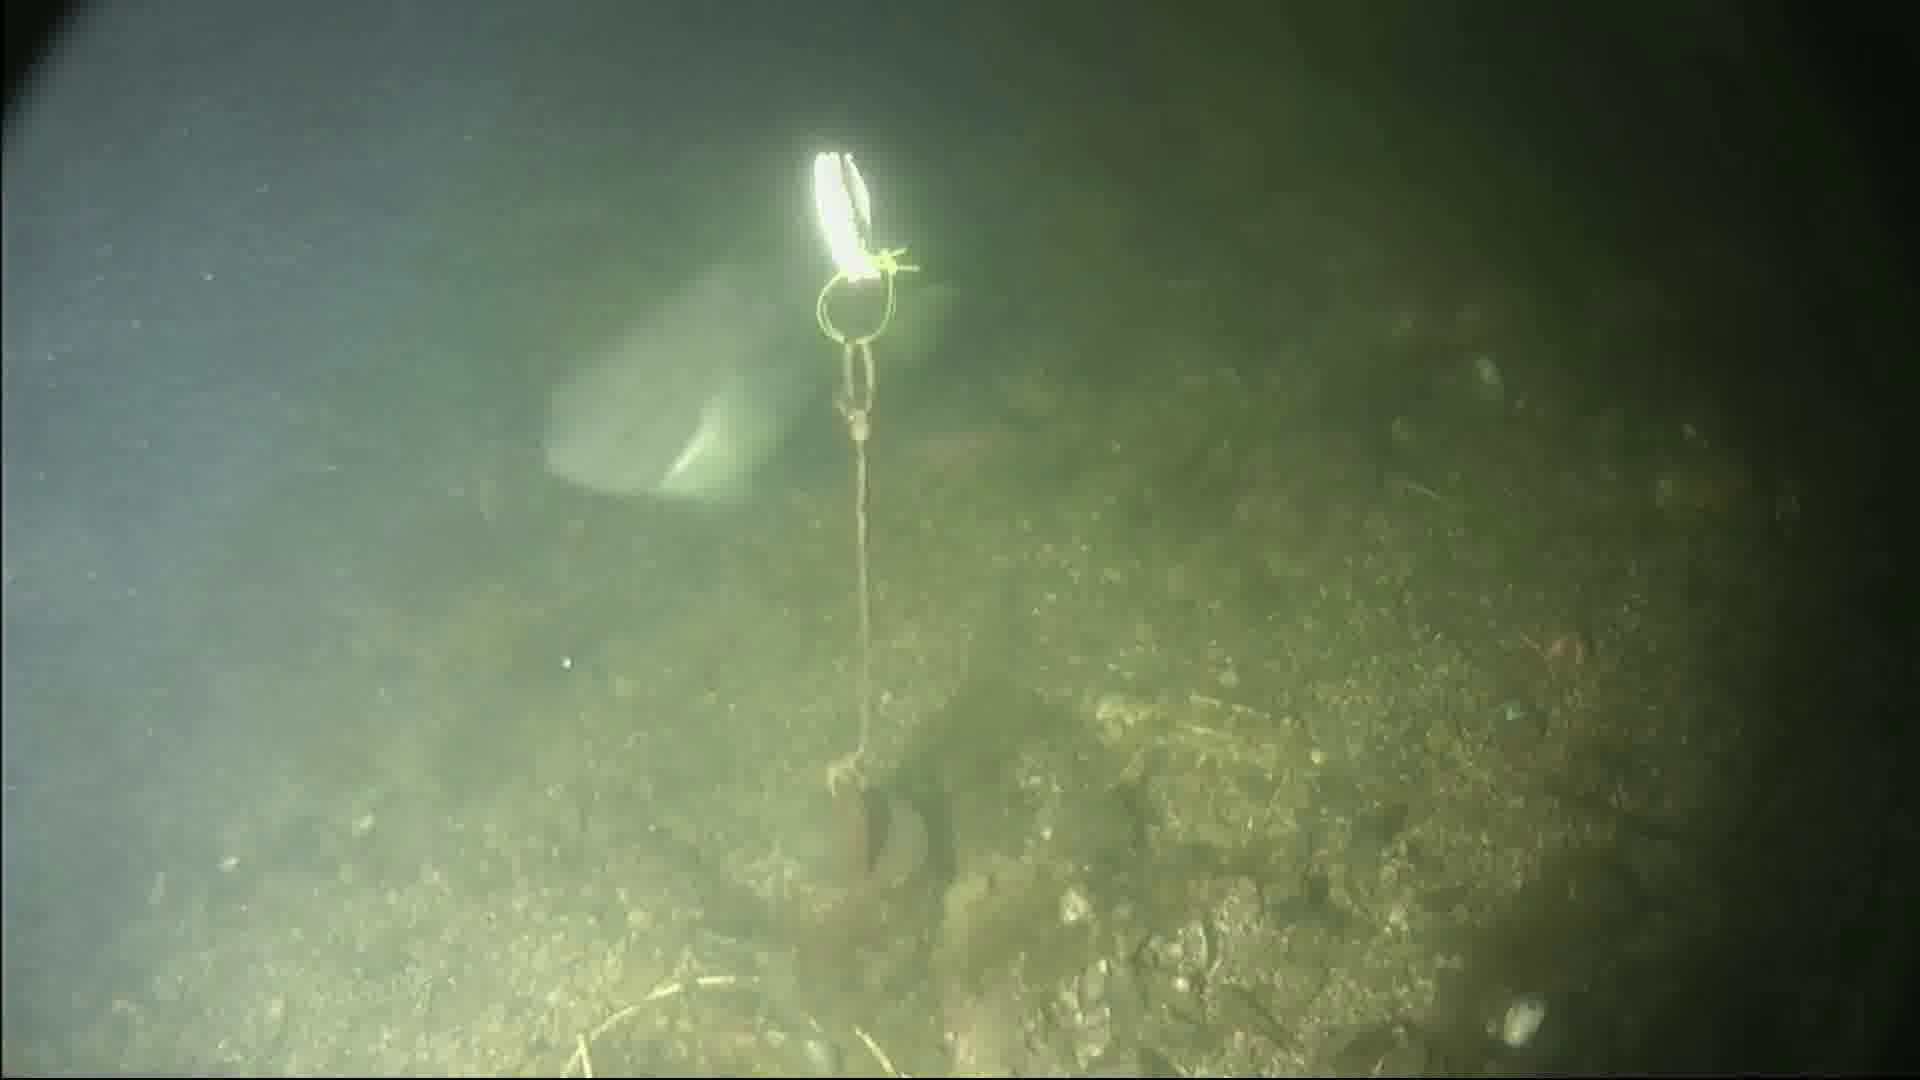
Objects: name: fish